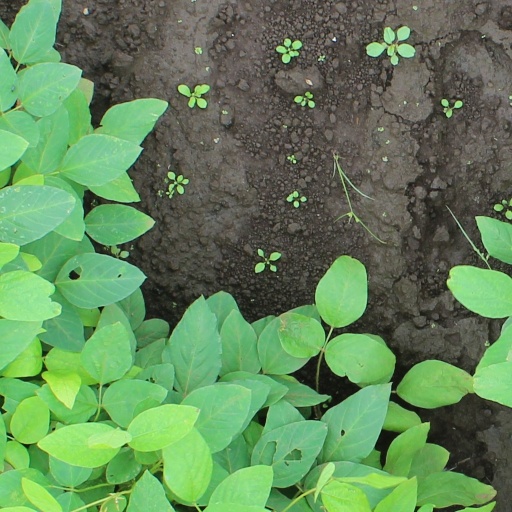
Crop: soybean